Perfume

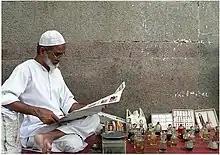
Itar (herbal perfume) vendor on the street of Hyderabad, India, who can compose an original perfume for the customer

Before perfumes can be composed, the odorants used in various perfume compositions must first be obtained. Synthetic odorants are produced through organic synthesis and purified. Odorants from natural sources require the use of various methods to extract the aromatics from the raw materials. The results of the extraction are either essential oils, absolutes, concretes, or butters, depending on the amount of waxes in the extracted product.